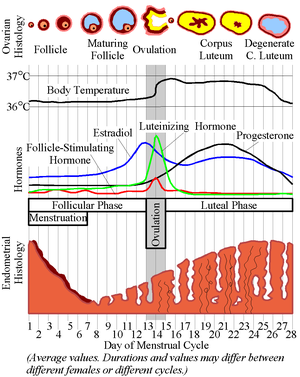
L'aménorrhée est l'absence des règles ou menstruation. Le plus souvent, la grossesse en est la cause. Dans les autres cas, l’aménorrhée peut être l'unique symptôme d'une pathologie ou au contraire, un parmi de nombreux autres. La recherche de la cause d’une aménorrhée nécessite rarement des examens nombreux, mais la prise en charge thérapeutique est parfois plus délicate. On peut également parler d'aménorrhée provoquée lorsqu'un traitement hormonal est actif : pilule, etc.